Human uses of bats

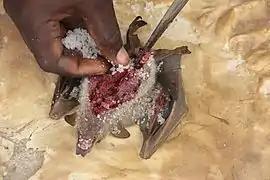
Preparation of a bat at Akodessawa Fetish Market in Togo, West Africa, for Voodoo rituals

Bat guano is a natural fertilizer used by gardeners and plant enthusiasts across the world. Bat guano is a natural and organic fertilizer that not only benefits the plants, but also benefits the bats as many gardeners will build bat houses to house the bats, their natural fertilizer supplier. Bat guano contains many elements that benefit plant growth: carbon, nitrogen, sulfur, and phosphorus. Therefore, because of its natural properties, guano has become very popular across the world for its use as a natural and organic fertilizer.